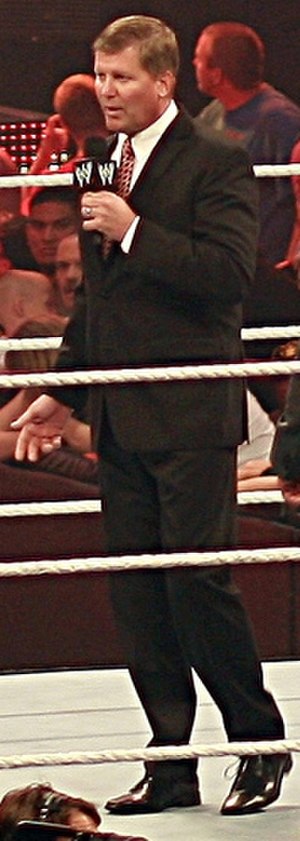
John Laurinaitis
Laurinaitis i 2011
"John Joseph Laurinaitis, også kendt under ringnavnet Johnny Ace, er en tidligere amerikanske wrestler. Han er den nuværende adm. direktør på tv-programmerne RAW og SmackDown i World Wrestling Entertainment. Han er kendt for sin særlige hæse stemme, som er forårsaget af en skade i halsen, han fik efter en kamp i Japan mod ""Dr. Death"" Steve Williams.